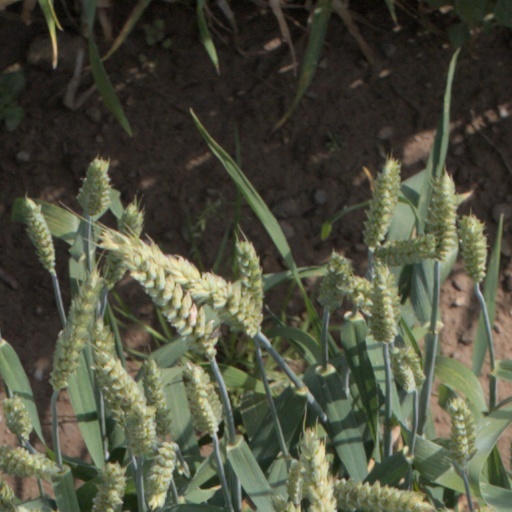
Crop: wheat